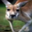
Label: kangaroo